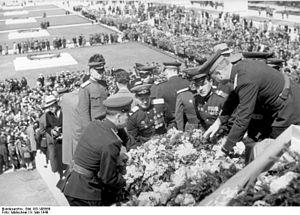
Le Mémorial soviétique du Treptower Park est un monument et un cimetière militaire situé dans le parc de Treptow à Berlin en Allemagne. Ce mémorial est dédié à tous les combattants de l'Armée rouge tombés lors de la Seconde Guerre mondiale.